Alexis Ajinça

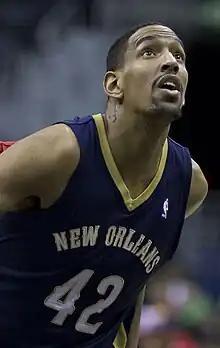
Ajinça with the New Orleans Pelicans in 2014

Alexis Ajinça (born 6 May 1988) is a French former professional basketball player who is currently an assistant coach for the Washington Wizards of the National Basketball Association (NBA). He played seven seasons in the league for the Charlotte Bobcats, Dallas Mavericks, Toronto Raptors and New Orleans Pelicans.